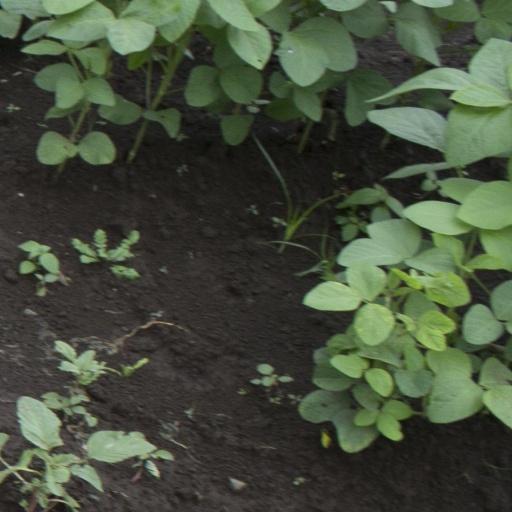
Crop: soybean